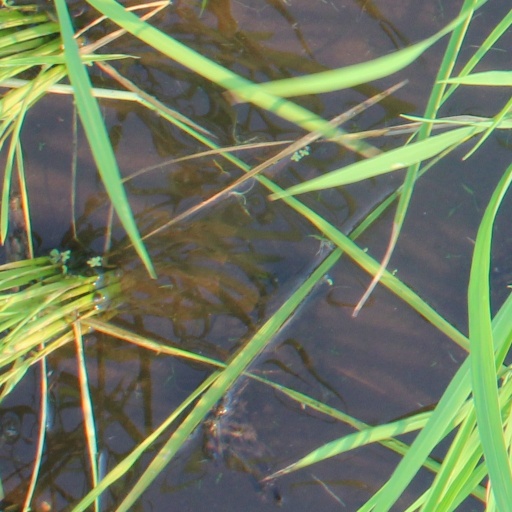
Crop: rice